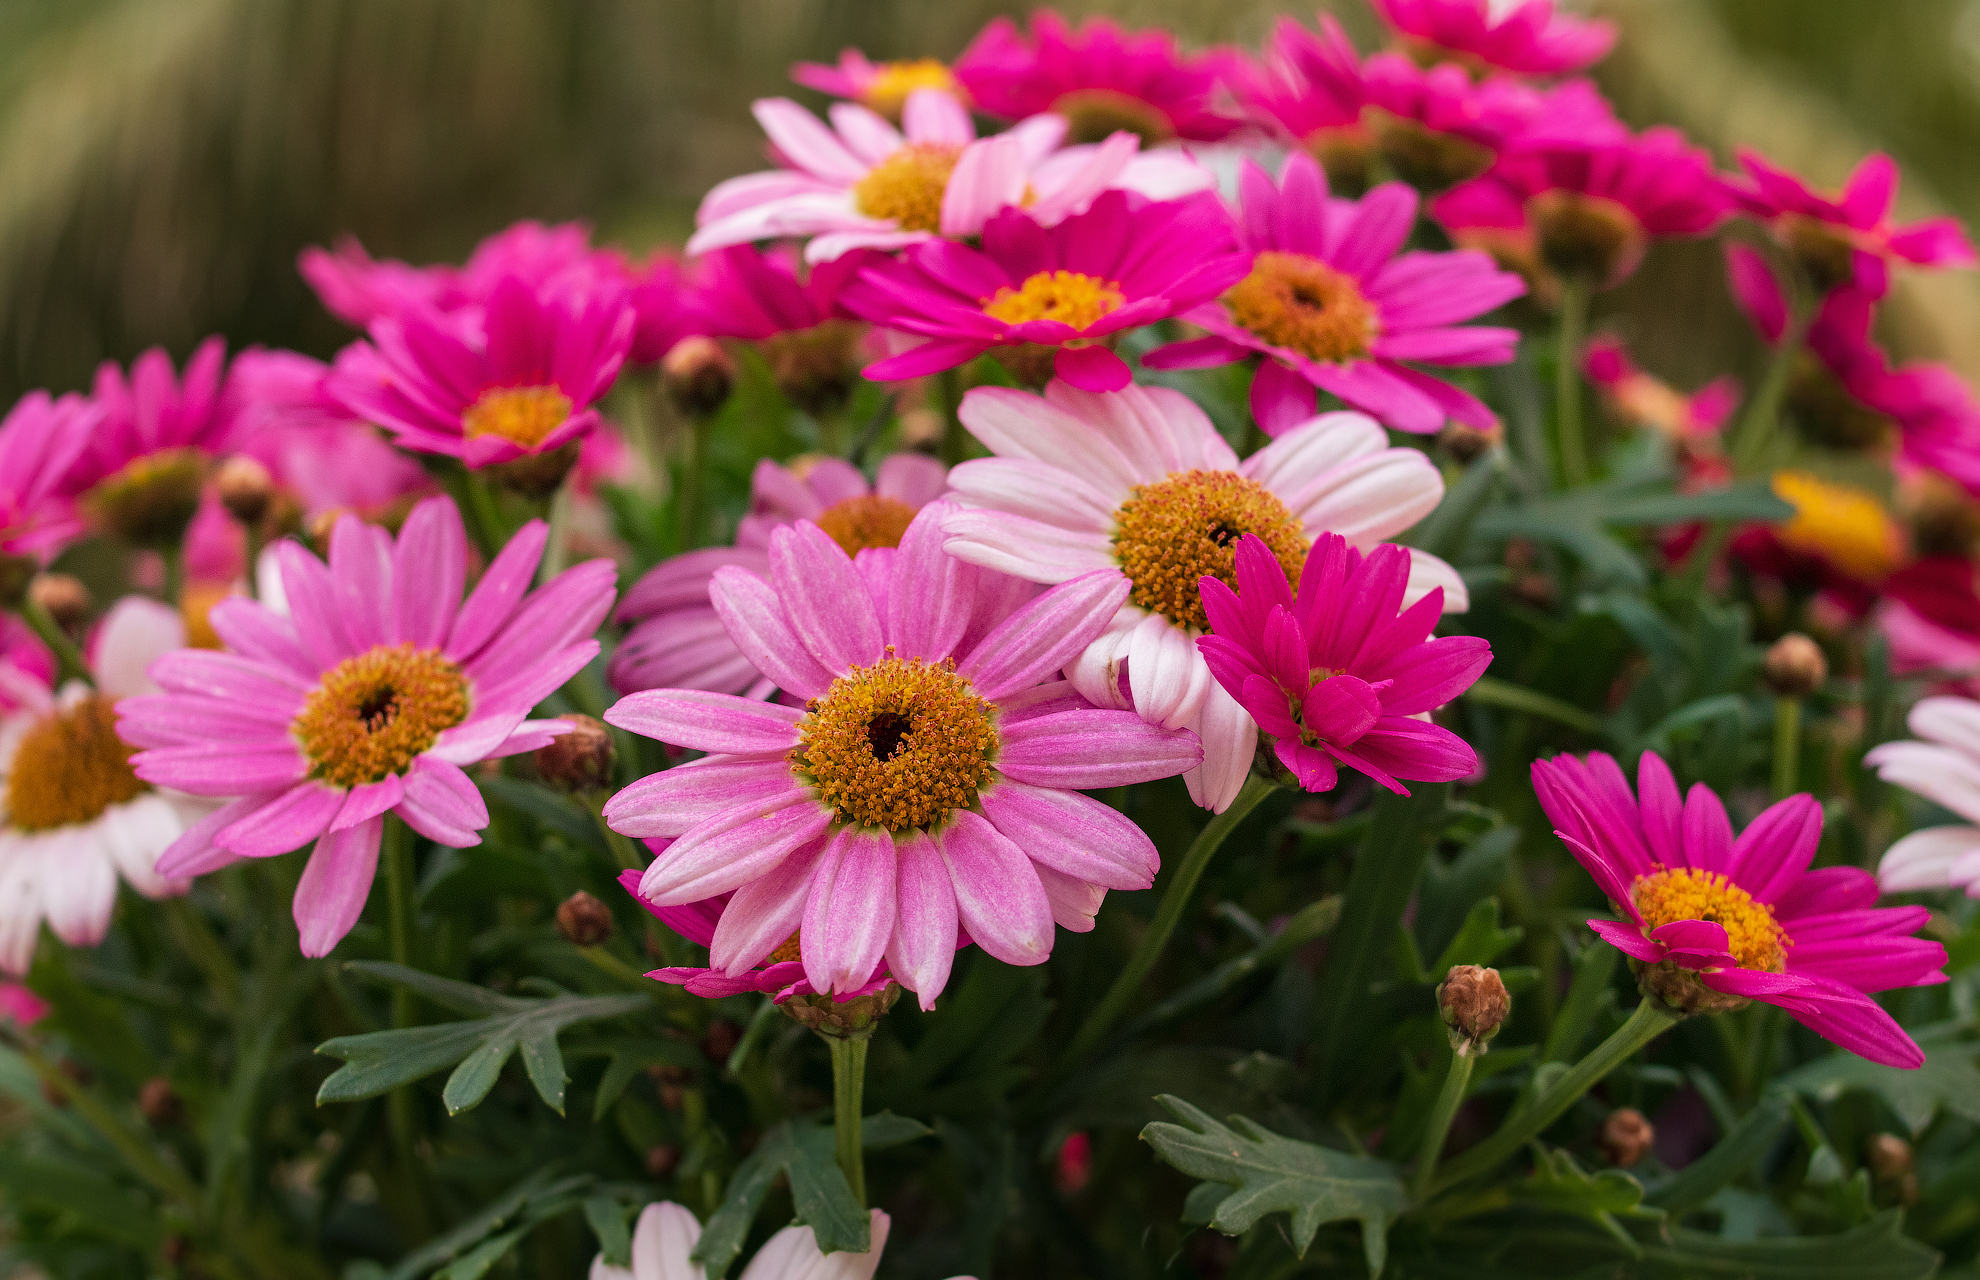
flower, flowering plant, marguerite daisy, petal, plant, daisy family, african daisy, wildflower, spring, annual plant, garden cosmos, aster, daisy, cosmos, perennial plant